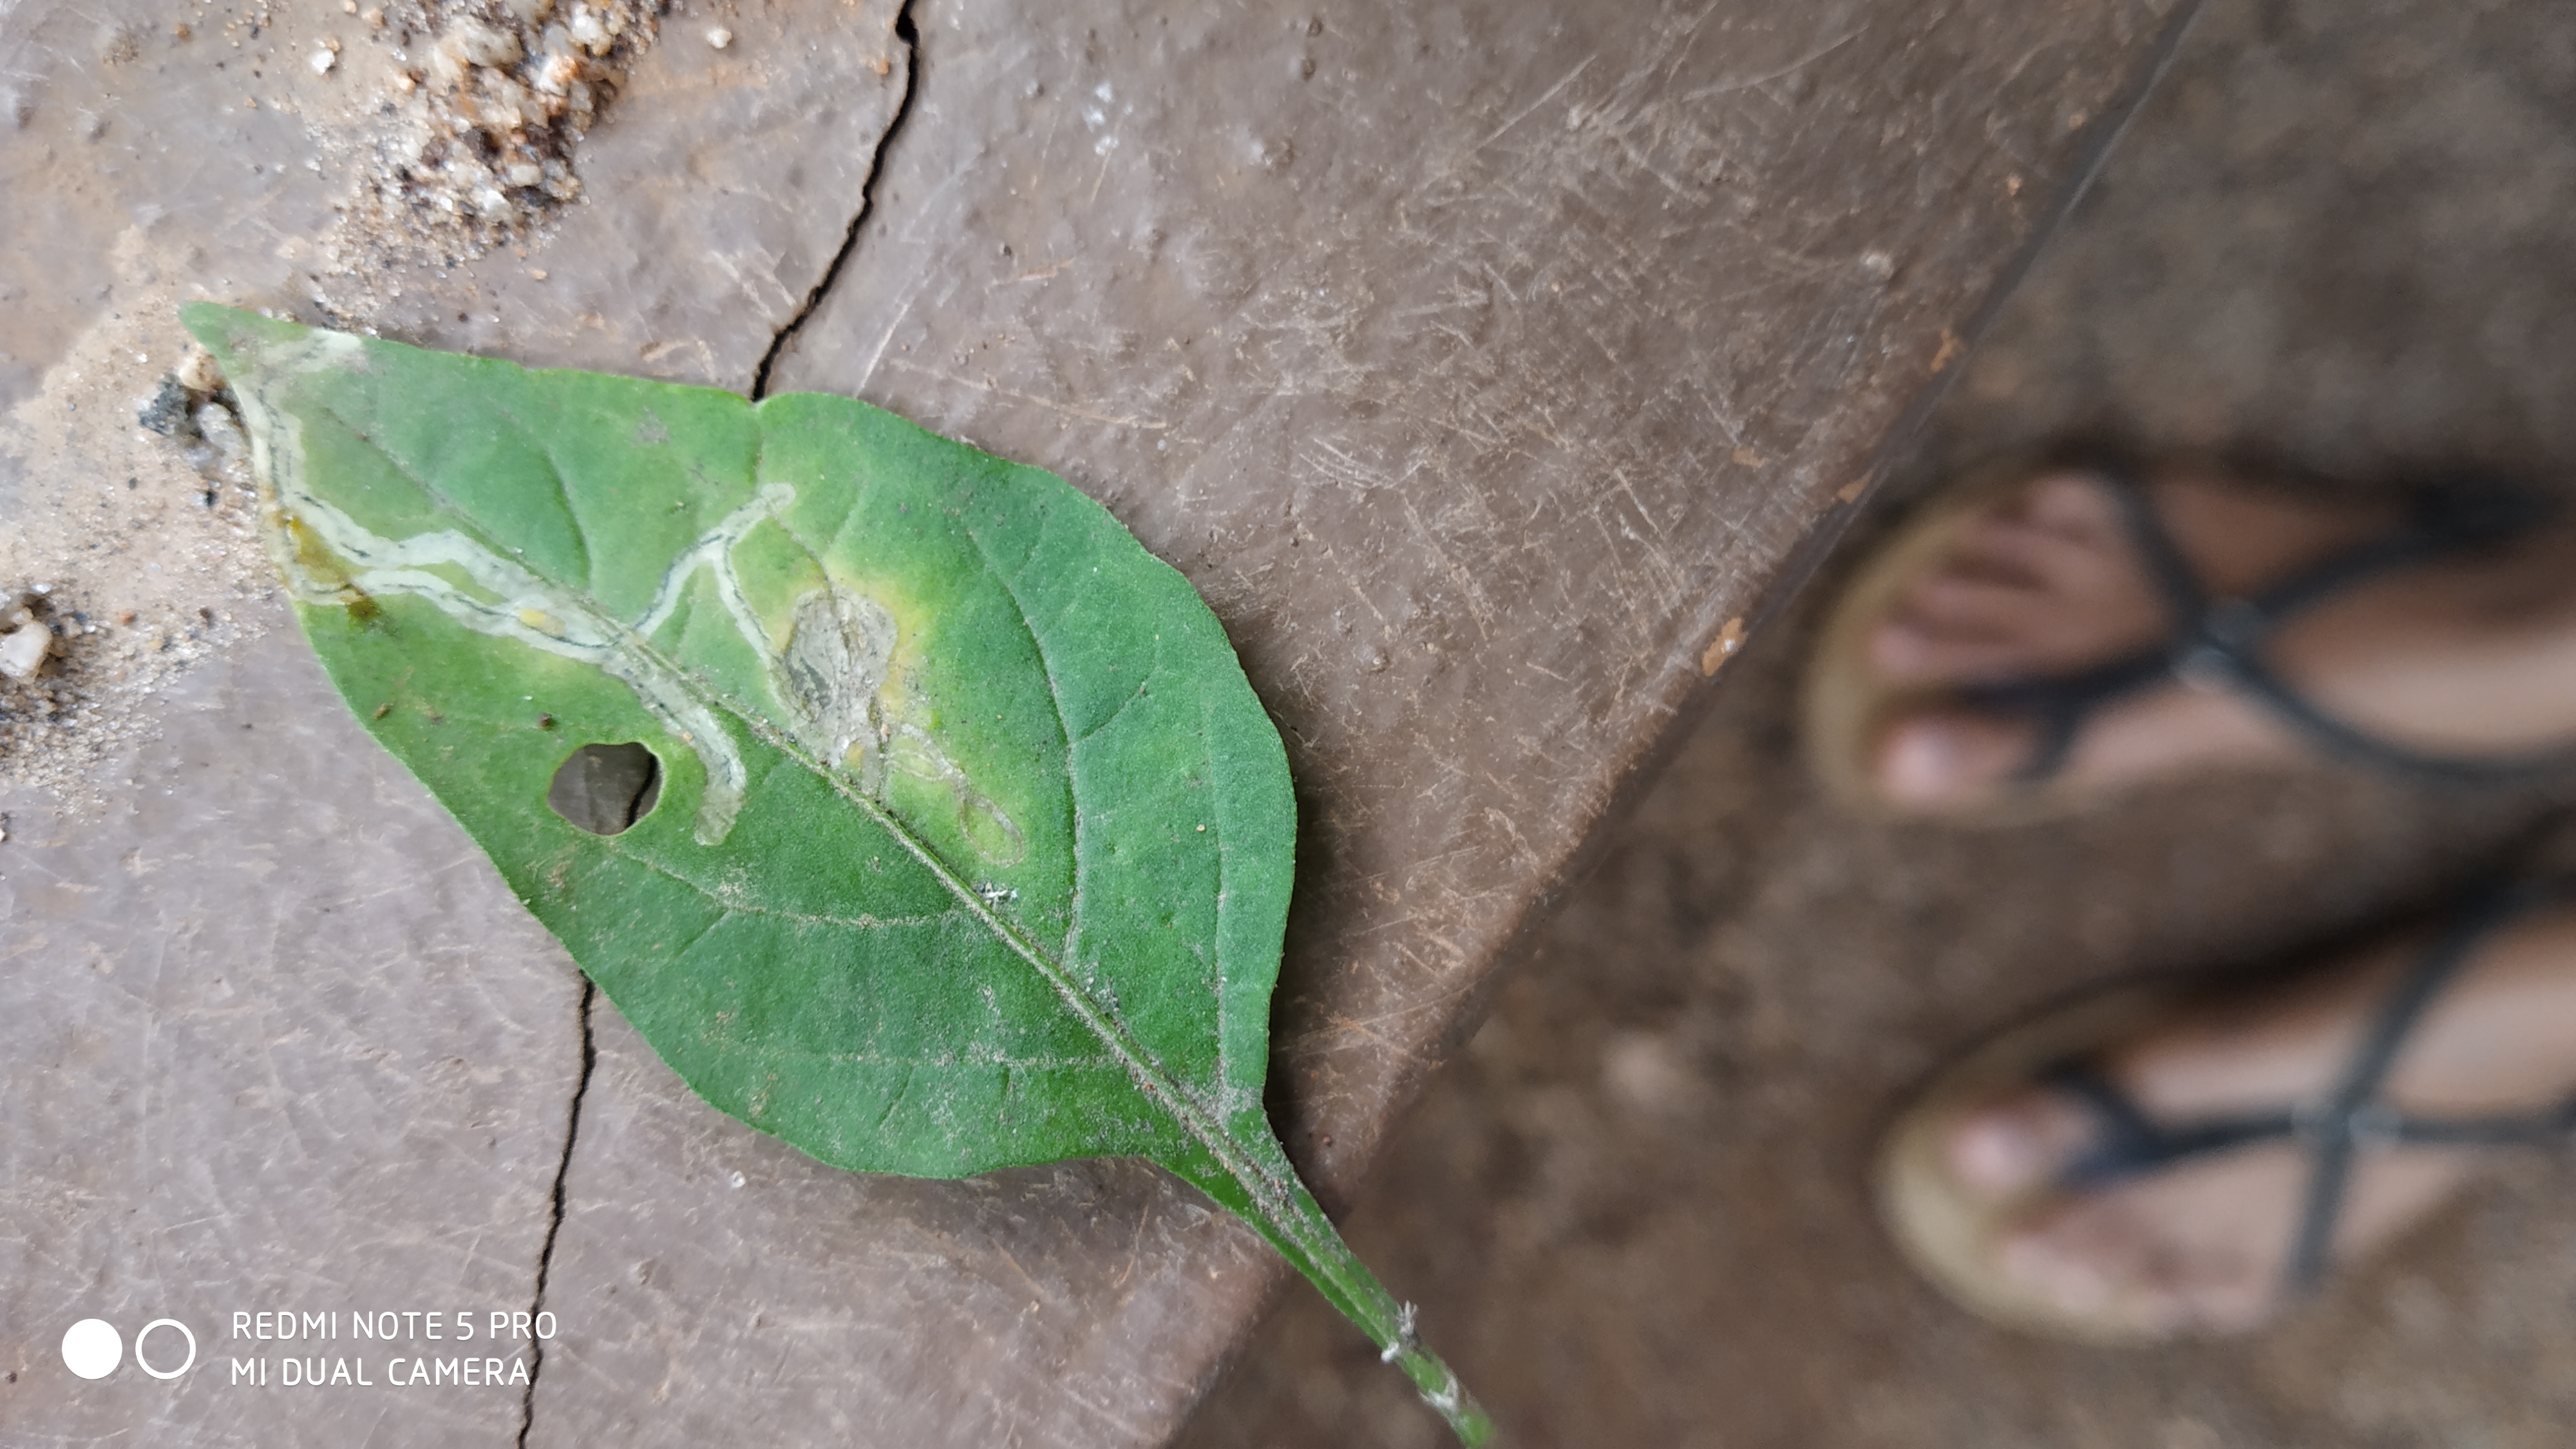
Plant: Ganike